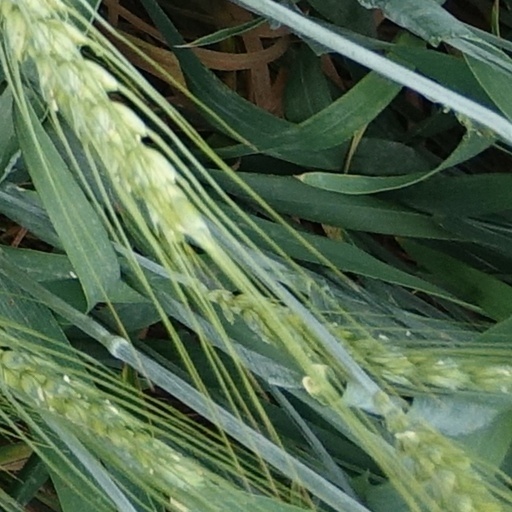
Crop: wheat